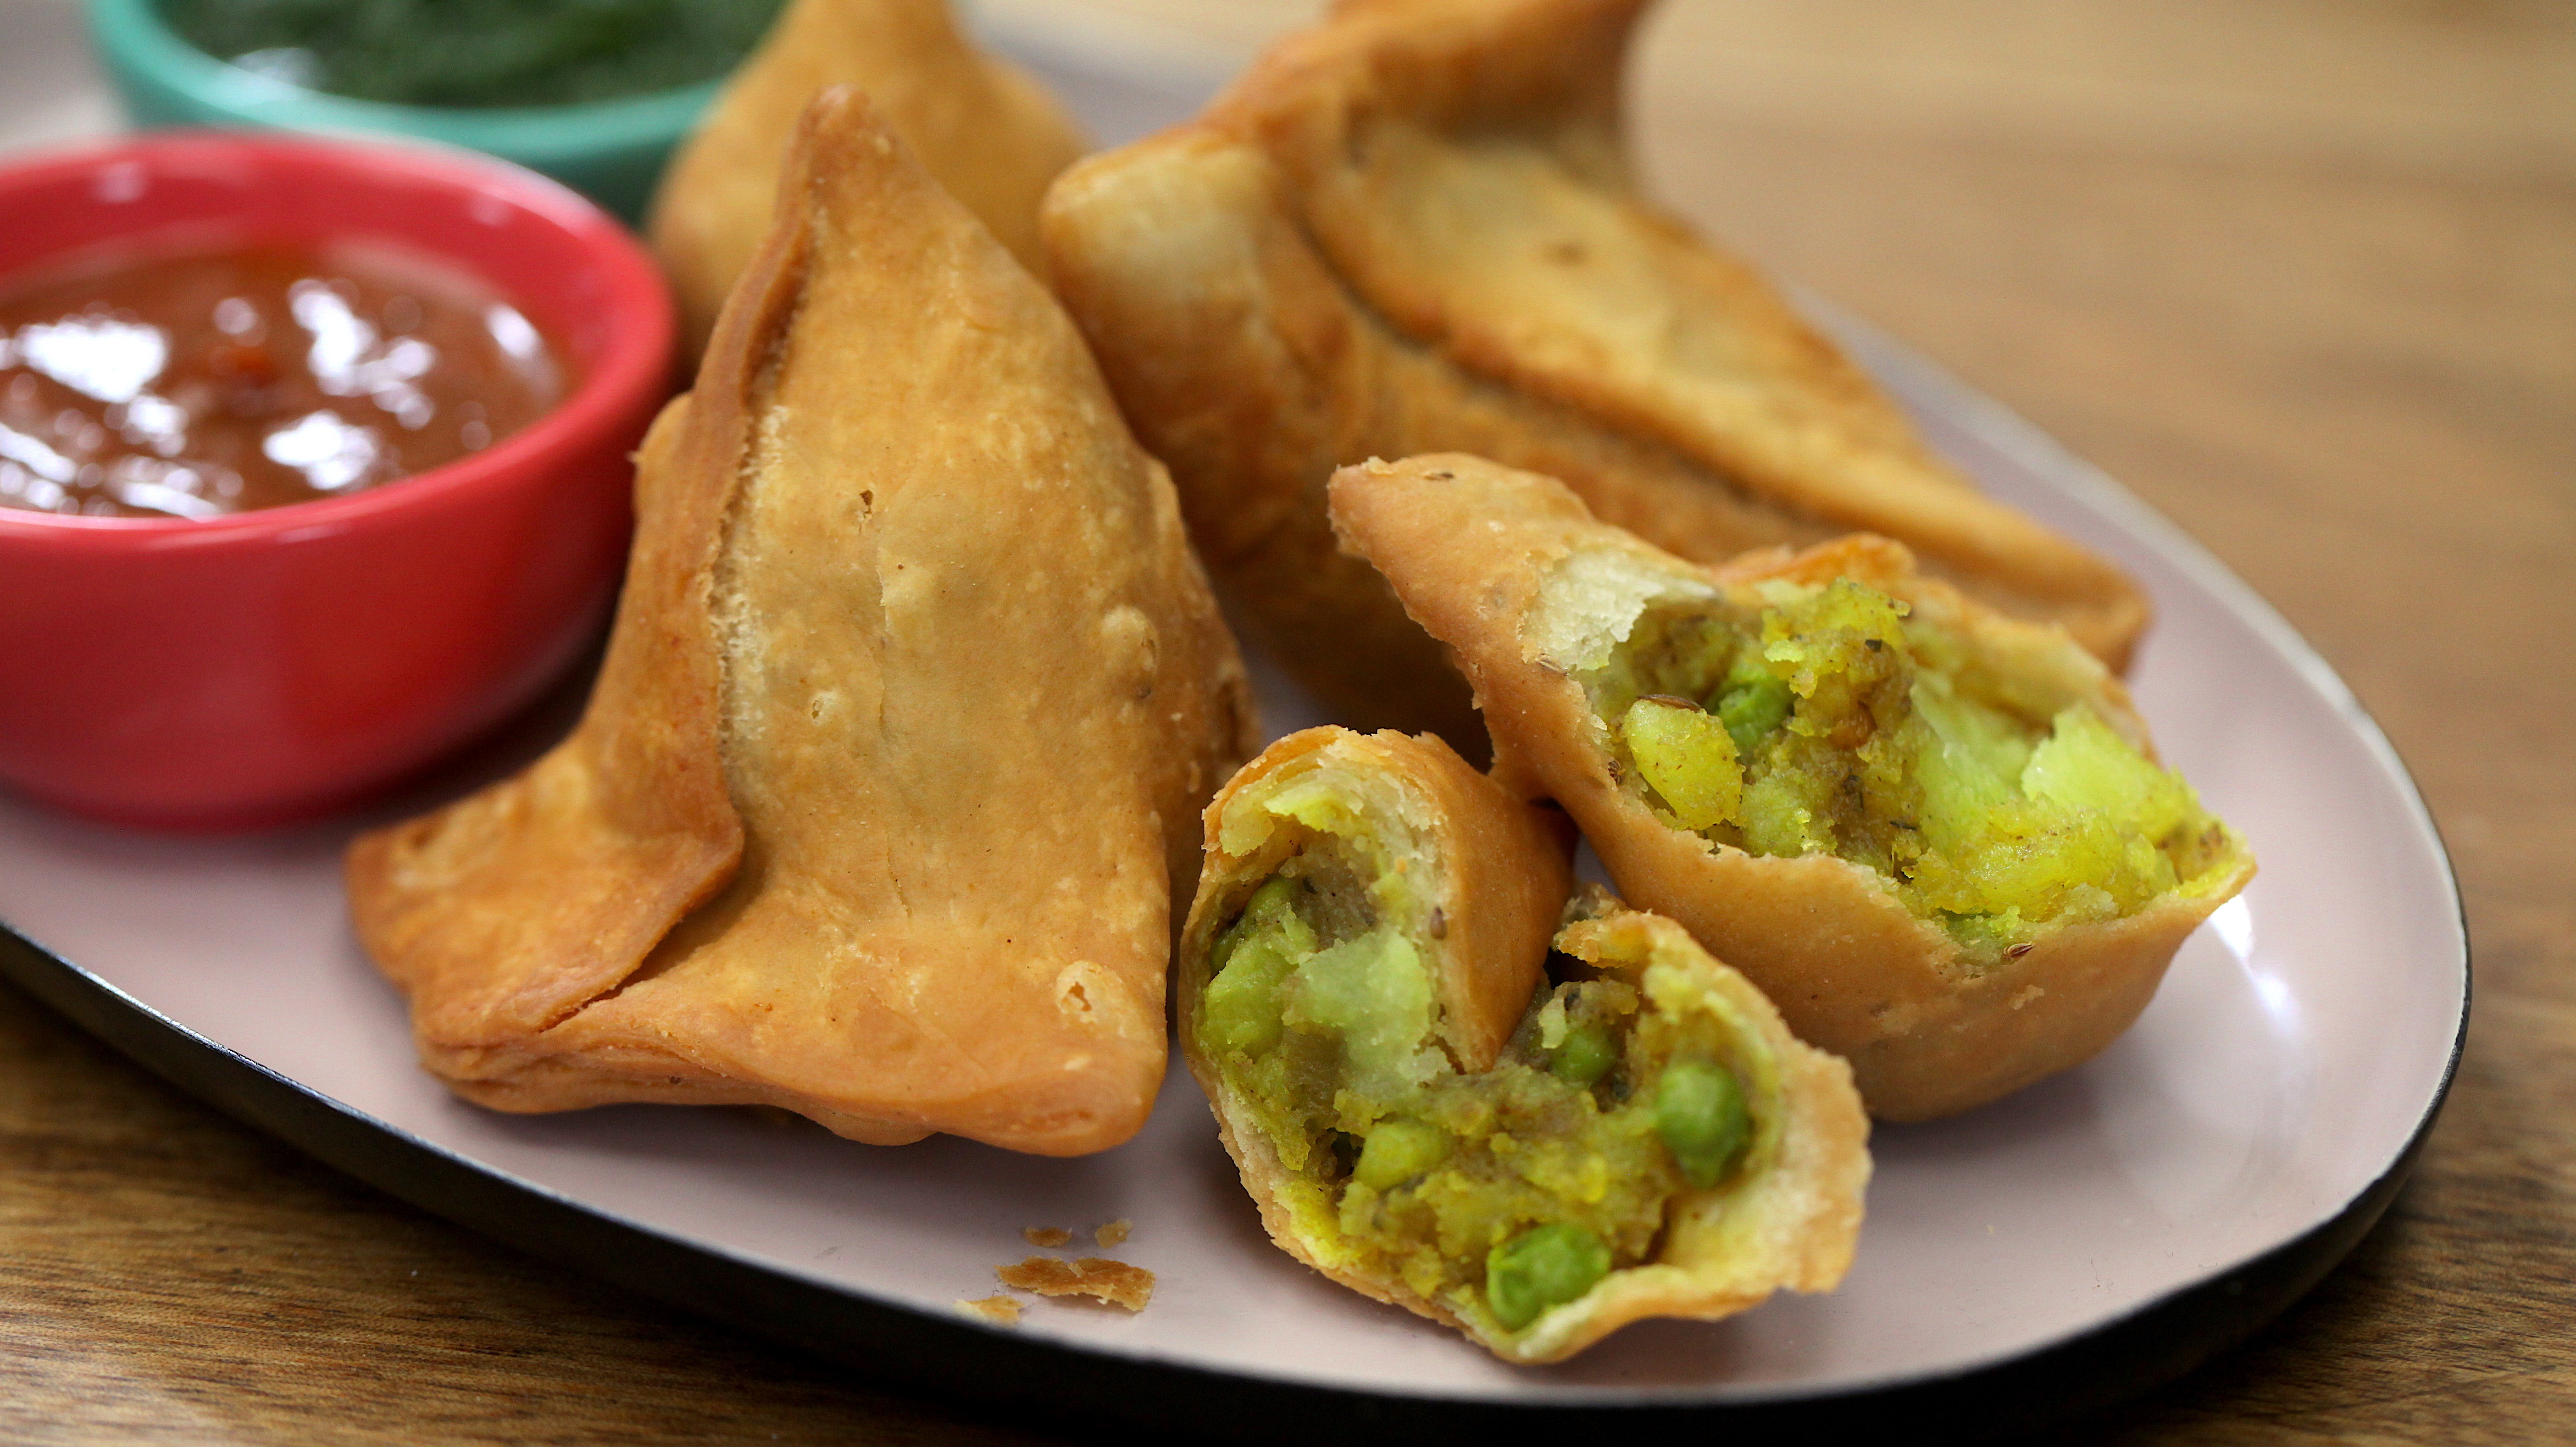
Dish: samosa